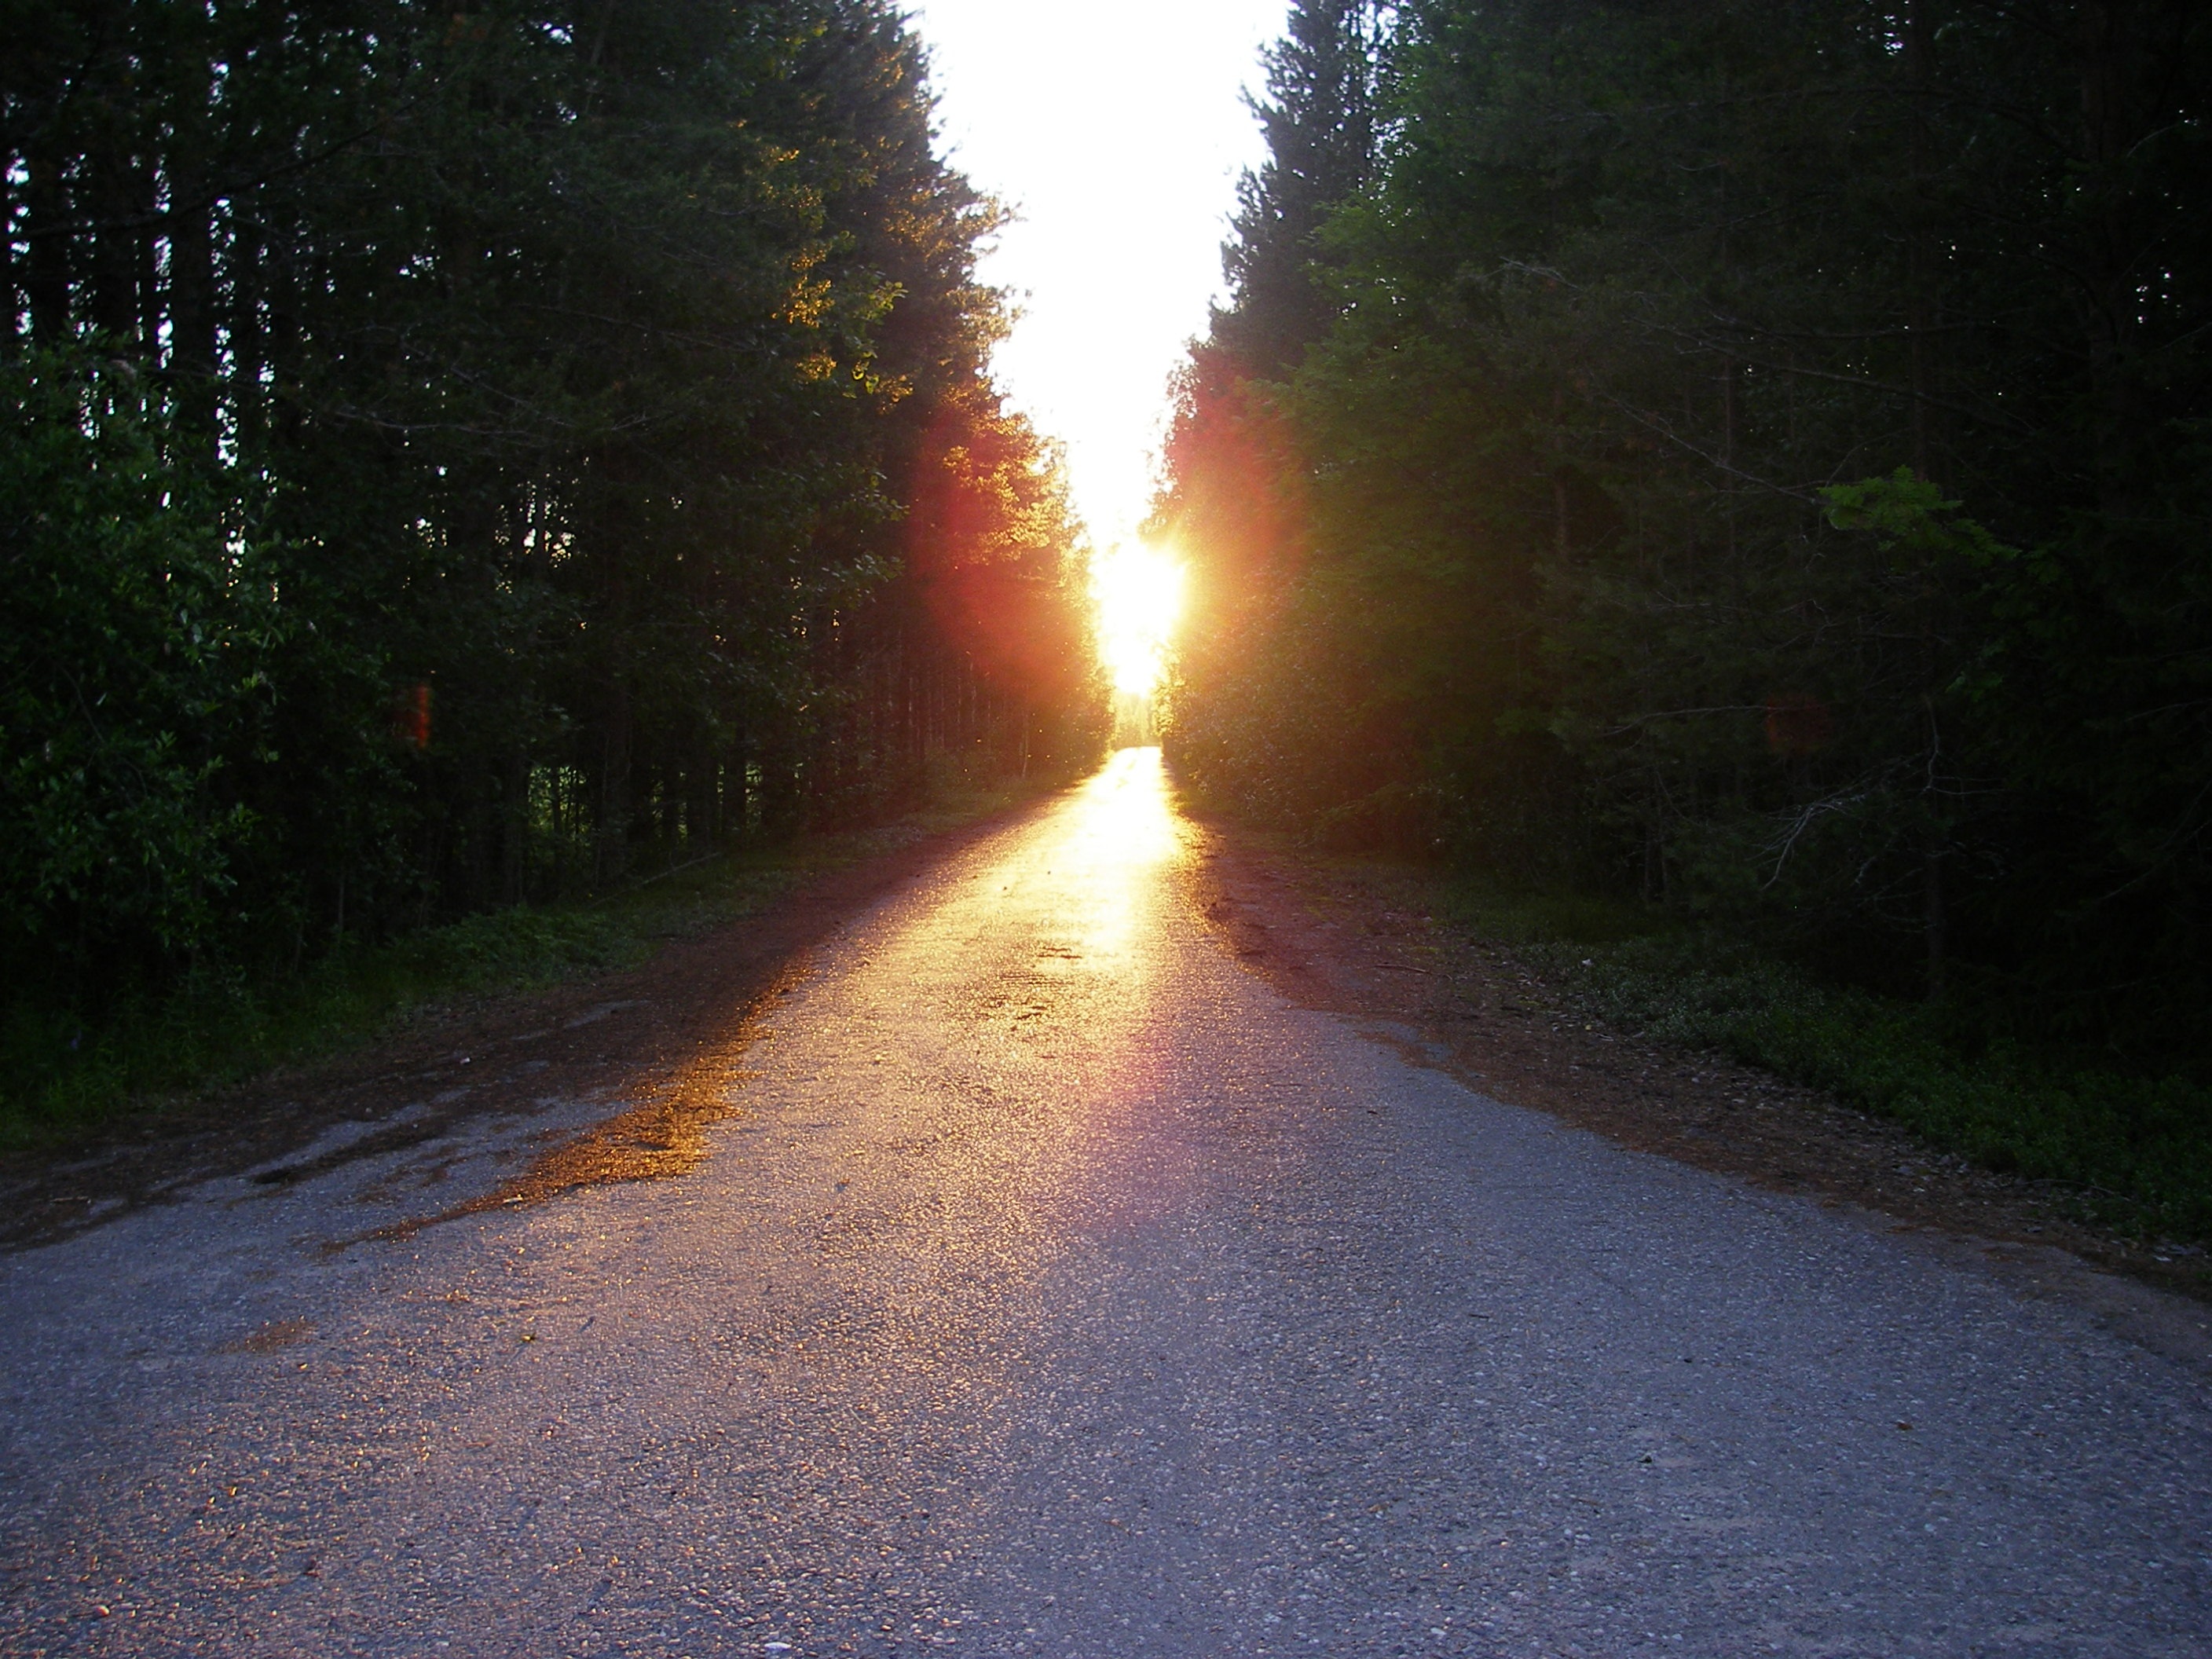
tree, nature, forest, light, sun, sunset, road, night, sunlight, morning, leaf, atmosphere, asphalt, evening, autumn, darkness, lane, season, infrastructure, head, way, road surface, ahead, atmospheric phenomenon, woody plant